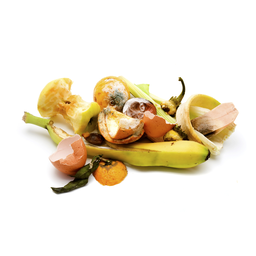
Label: generalcompost